Mindanao

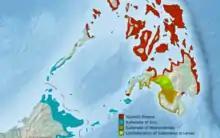
Approximate historical extent of the Muslim sultanates of Sulu, Maguindanao and Lanao in the 19th century

In the classic epoch of Philippine history (900 AD onwards), the people of Mindanao were heavily exposed to Hindu and Buddhist influence and beliefs from Indonesia and Malaysia. Indianized abugida scripts such as Kawi and baybayin were introduced from Java and an extinct intermediate from Sulawesi or Borneo respectively. Cultural icons of the sarong (known as "malong" or "patadyong"), the "pudong" turban, silk, and batik and ikat weaving and dyeing methods were introduced. Artifacts found from this era include a golden kinnara, a golden image believed by some to be a Tara, and a Ganesha pendant. These cultural traits passed from Mindanao into the Visayas and Luzon, but were subsequently lost or heavily modified after the Spanish arrival in the 16th century.